History of the Jews in Königsberg

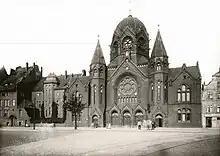
Early 20th-century view of the New Synagogue

The first Jews in Königsberg, then capital of Ducal Prussia, a vassal duchy of the Kingdom of Poland (now Kaliningrad, Russia), were the doctors Isaak May (1538) and Michel Abraham (1541) at the court of Albert, Duke of Prussia. In 1680 or 1682 Frederick William, the Great Elector, allowed the city's Jewish residents to rent space for prayer at the Eulenburgsches Haus (later Hotel Deutsches Haus) on Burgfreiheit's Kehrwiederstraße (later Theaterstraße). Most were merchants from the Polish–Lithuanian Commonwealth.